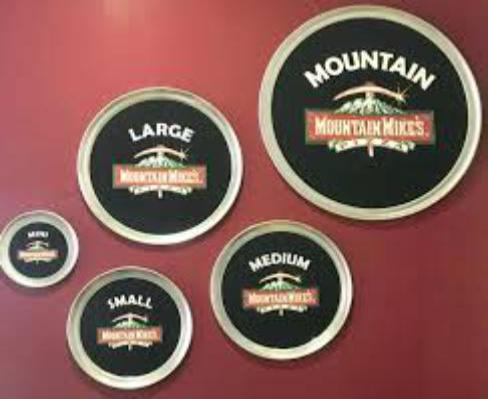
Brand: mountain mike's pizza
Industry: Food